Anderson Cooper

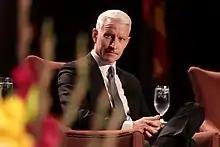
Cooper in 2018

In 2022, Cooper launched a deeply personal podcast exploring grief and loss. On the show, he interviews other notable people on their experiences with grief. Guests have included TV host Stephen Colbert, musician Laurie Anderson and comedian Molly Shannon. The inspiration for the podcast came from his own life. Reflecting on the loss of his father when he was 10, the loss of his brother to suicide at 21, and the more recent loss of his mother Gloria Vanderbilt, he said "What has struck me is the degree to which I had not dealt with this stuff at all." He shared that he wanted to explore this universal human experience. "I just felt like, 'Why am I so alone in this? This is something we all go through.' And this idea gave me great strength, that I'm on a road that has been traveled by everybody, in one form or another. Why every time somebody is going down this road should it feel like the first time?"